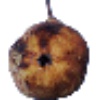
Label: Pear Abate 1